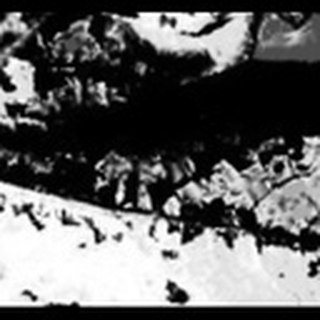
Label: cotton_bacterial_blight